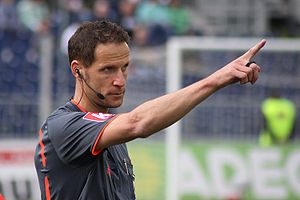
Robert Schörgenhofer
Robert Schörgenhofer er en østrigsk fodbolddommer. Han har dømt internationalt under det internationale fodboldforbund FIFA siden 2007, hvor han er siden 2011 har været indrangeret som Premier development category 1-dommer, der er det næsthøjeste niveau for internationale dommere.